Fancypants

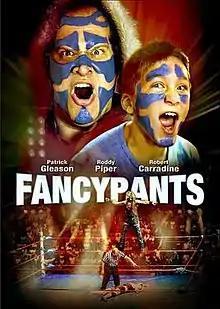

Fancypants is a 2011 film directed by Joshua Russell and starring Patrick Gleason, Roddy Piper, and Robert Carradine. Featuring Nick Turturro, Richard Kind, and introducing Jackson Dunn.